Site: brandenburg
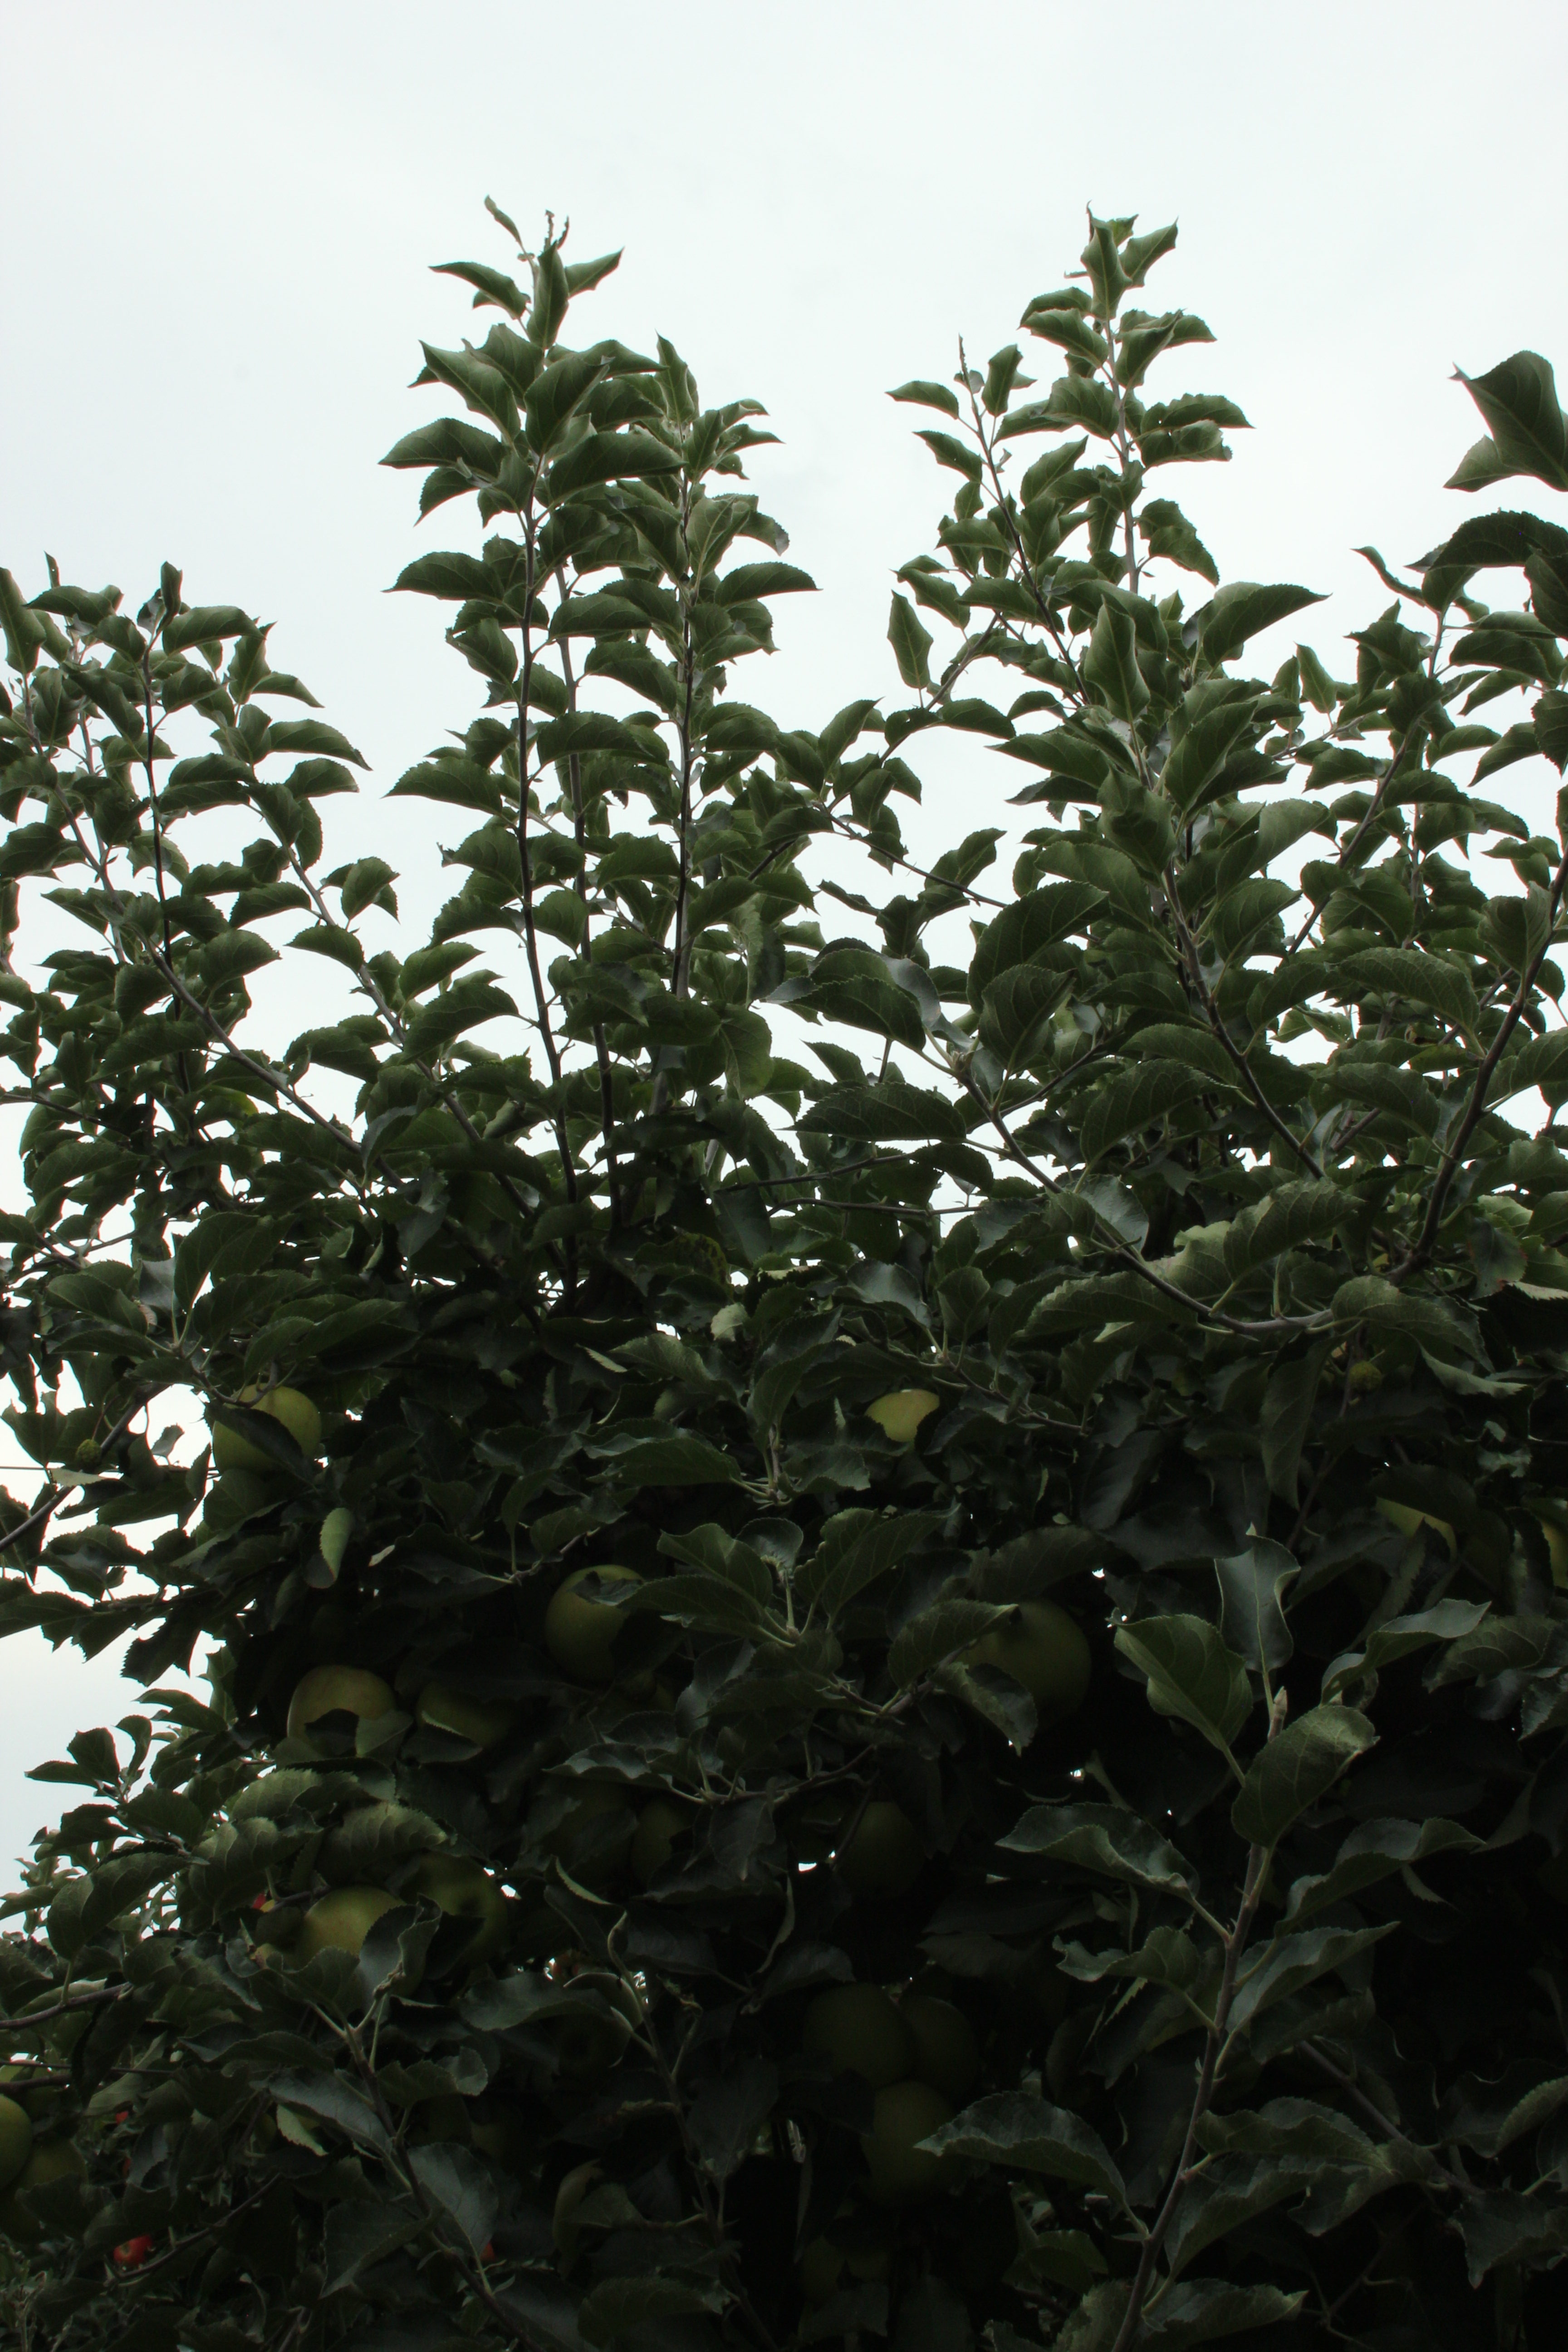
Growth stage (BBCH 87): Maturity of fruit and seed